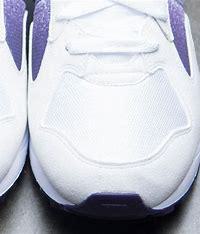
Brand: Nike
Model: Air Skylon Ii